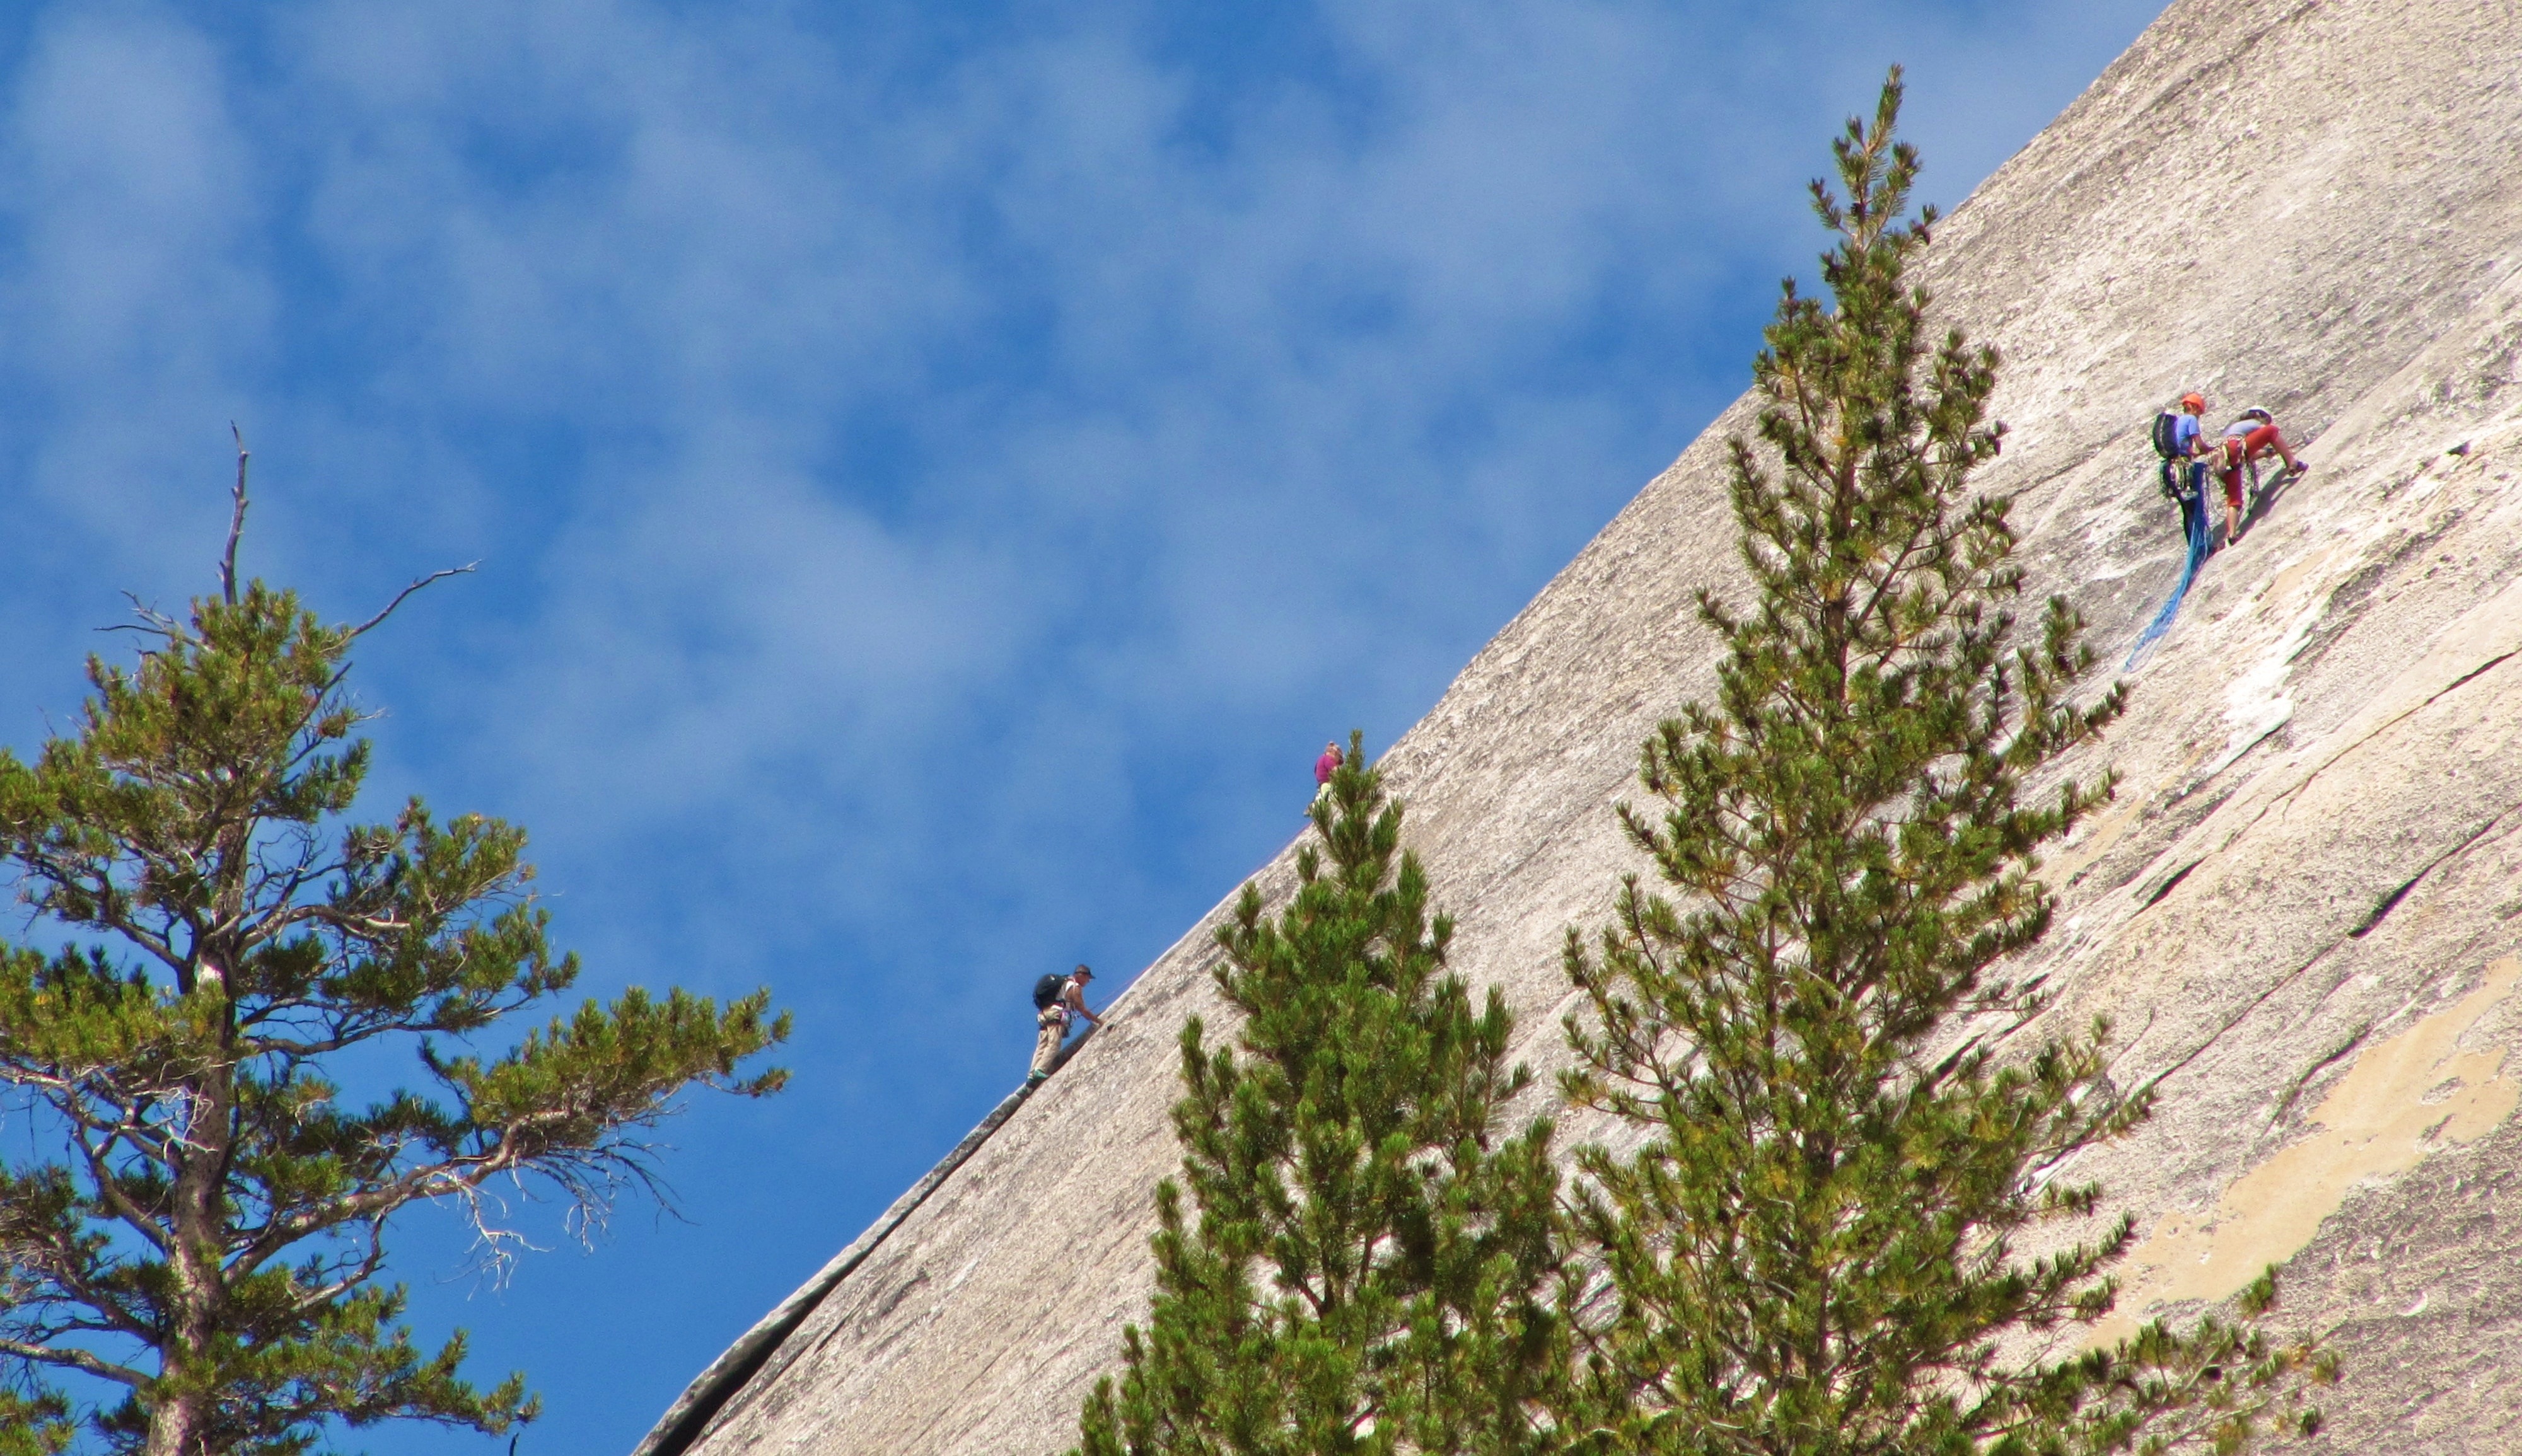
tree, nature, rock, mountain, sky, adventure, wind, mountain range, usa, america, terrain, places of interest, united states, clouds, yosemite park